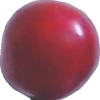
Label: cherry_wax_red